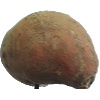
Label: Potato Sweet 1